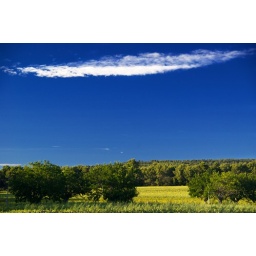
sunflower field in the heart of Provence, polarizing filter